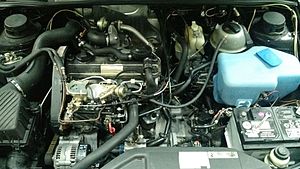
Volkswagen Vento / Tekniske data / Dieselmotorer
1,9-liters turbodieselmotor med 55 kW (75 hk)
Volkswagen Vento er en bilmodel fra Volkswagen, som blev præsenteret i november 1991 i Bruxelles som efterfølger for Jetta II. Bilen blev modificeret i 1993 og 1995, og var i produktion frem til december 1997.